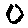
Label: 0